Hotel des Trois Collèges

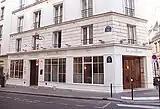

The Hôtel des Trois Collèges is located at Rue Cujas in the 5th arrondissement of Paris, in the heart of the Latin Quarter. Formerly called Hôtel de Flandre (until 1984), it is situated opposite the Sorbonne University.